AlkD

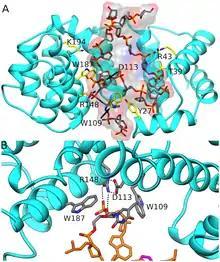
AlkD (green) recognizes DNA (multi-coloured) through HEAT repeat motifs.

AlkD is made up of 237 amino acids, and has a molecular size of 25 kDa. It is composed of a tandem array of helical repeats reminiscent of HEAT motifs, which are known to facilitate protein-protein interactions and have not yet been associated with DNA binding or catalytic activity. It is a single-stranded protein with α-helical domain. The entire protein domain is composed of HEAT repeat domains, similar to those found in other proteins. Twelve of the fourteen helices (αA-αN) pair in an antiparallel pattern, and form six tandemly repeated α-α motifs, such as αA/αC, αD/αE, αF/αG, αH/αI, αJ/αK, and αL/αM. These helical repeats are stacked into a superhelical solenoid in which helices B, C, E, G, I, K and M form a concave surface with an aromatic cleft at its center. Residues within this cleft are crucial for the base excision activity. The concave surface is positively charged and is presumed to be the binding site of DNA, as well as for protection against bacterial sensitivity to alkylating agents.